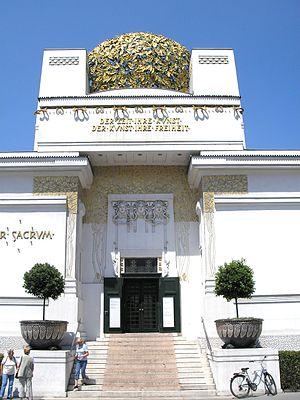
Autriche, Vienne, Palais de la Sécession
L'Art nouveau, Modern style ou style nouille est un mouvement artistique de la fin du XIXᵉ et du début du XXᵉ siècle qui s'appuie sur l'esthétique des lignes courbes.